Snagov Monastery

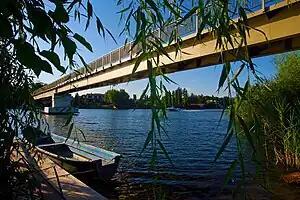
New bridge connecting the island to the mainland

During its long active history, the monastery was an important monastic center as well as a cultural center, as the ruler Constantin Brâncoveanu established one of his best quality printing presses here. Among others, the printing house was led by Anthim the Iberian, who printed the first books in Romanian with Latin characters. Thus, the first book with Latin letters of the modern Romanian language was ""The Order of the Service of Saints Constantine and Elena"".